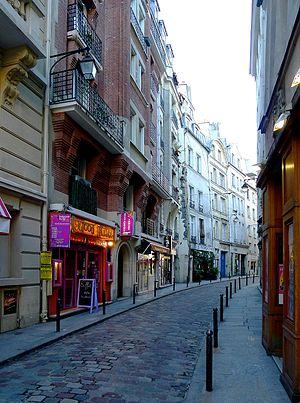
Rue Galante - Paris V
La rue Galande est une voie située dans le quartier de la Sorbonne du 5ᵉ arrondissement de Paris.